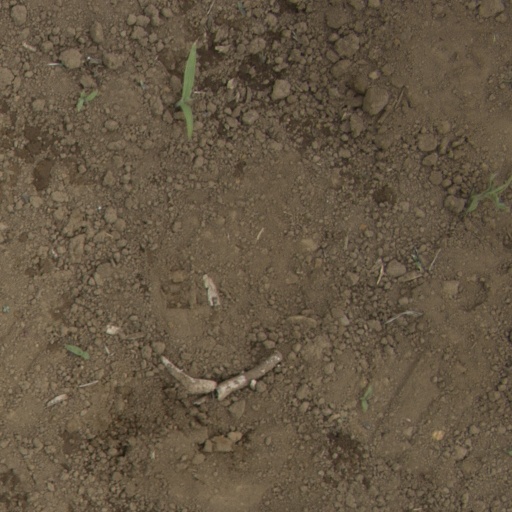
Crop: Jerusalem artichoke